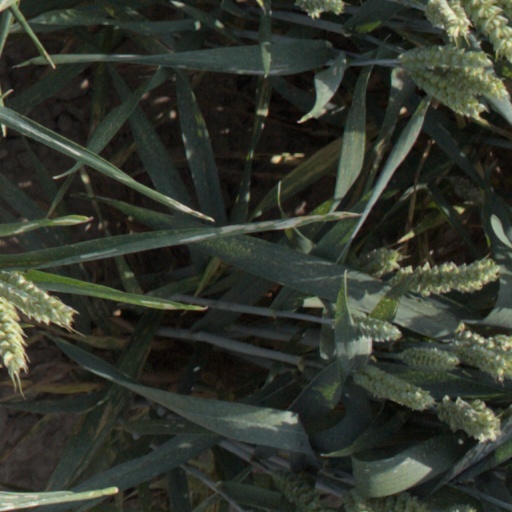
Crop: wheat